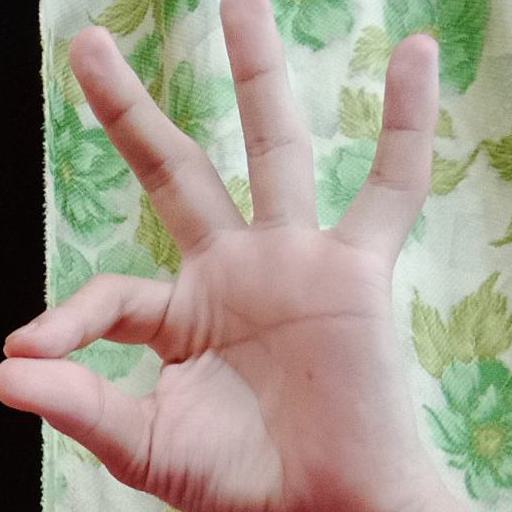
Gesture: ok